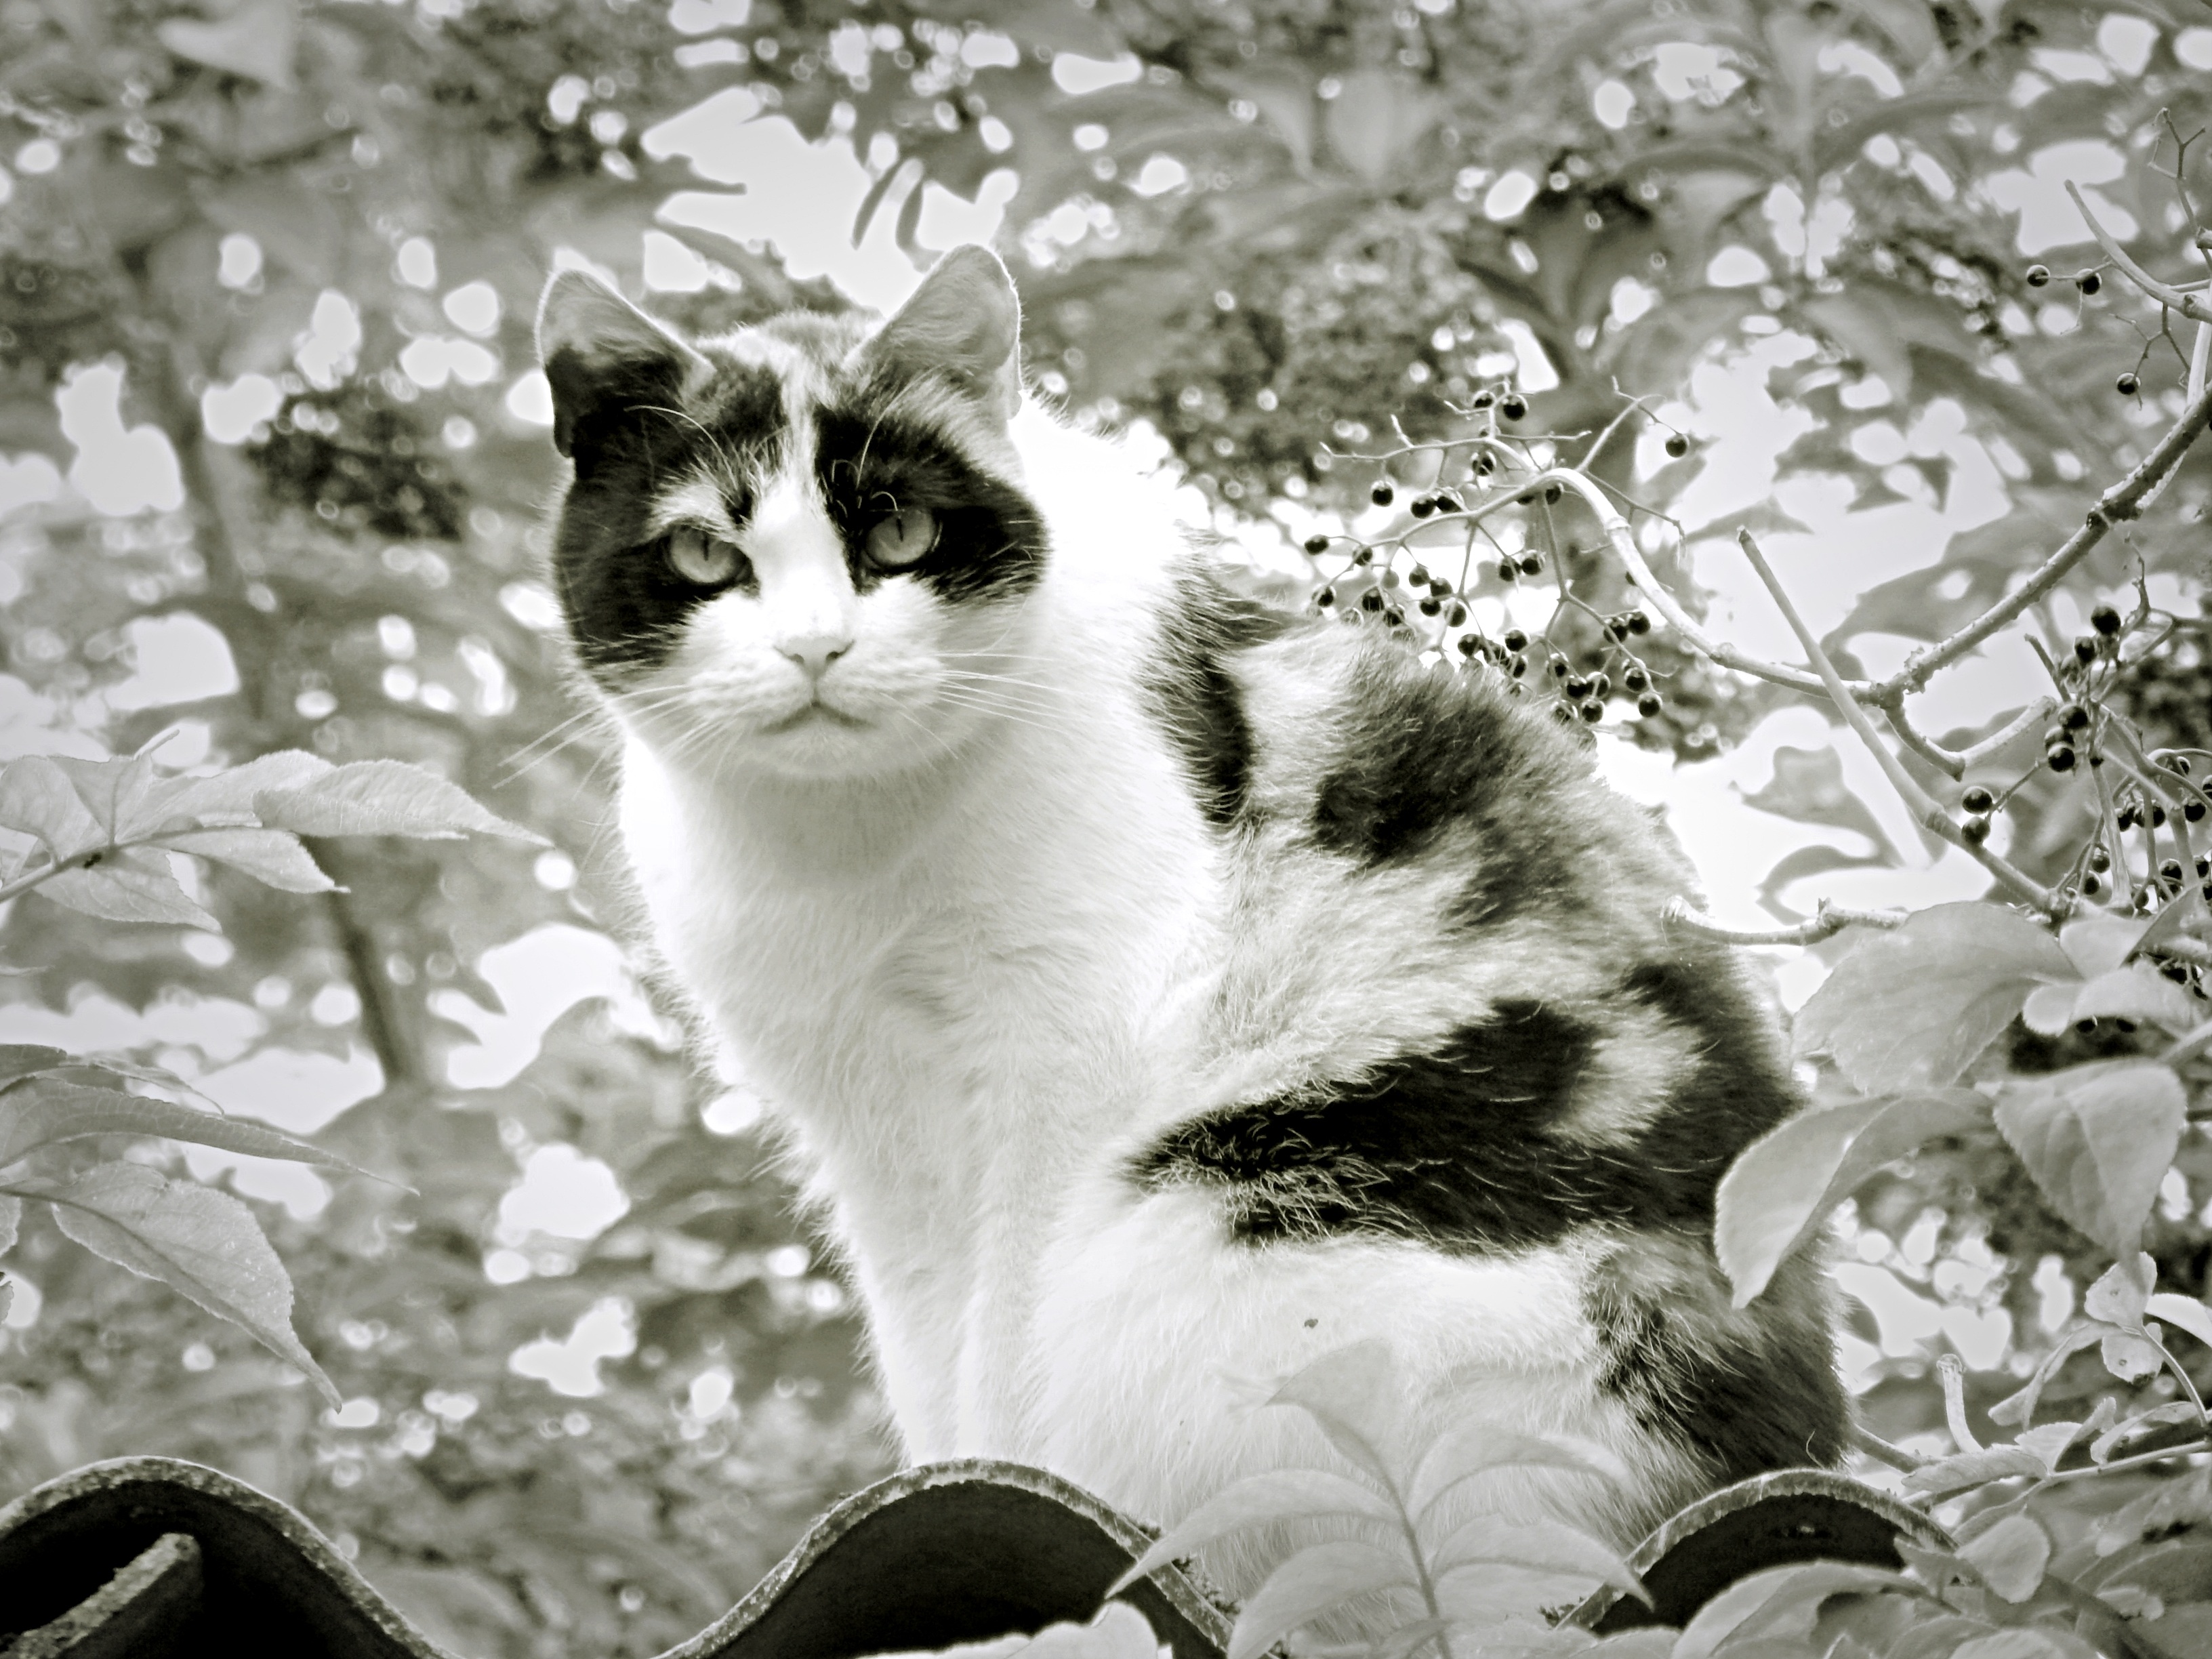
snow, black and white, white, sweet, animal, cute, pet, fur, cat, mammal, monochrome, whiskers, adidas, vertebrate, creature, lilac, mieze, domestic cat, lucky cat, monochrome photography, small to medium sized cats, cat like mammal